Michał Winiarski

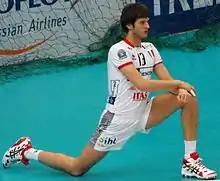
Winiarski as Itas Diatec Trentino player in 2009.

Michał Jerzy Winiarski (born 28 September 1983) is a Polish professional volleyball coach and former player. Winiarski was a member of the Poland national team from 2004 to 2014, a participant in the Olympic Games (Beijing 2008, London 2012), 2014 World Champion, and the 2012 World League winner. He serves as head coach for the Germany national team and the Polish PlusLiga team, Aluron CMC Warta Zawiercie.